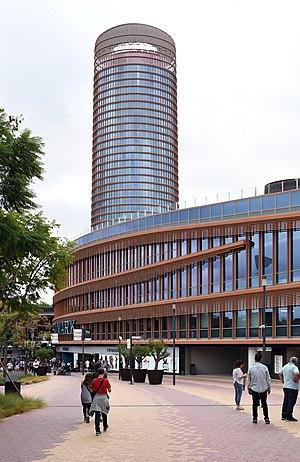
Le centre commercial Torre Sevilla de Séville (Espagne) et la tour Sevilla.